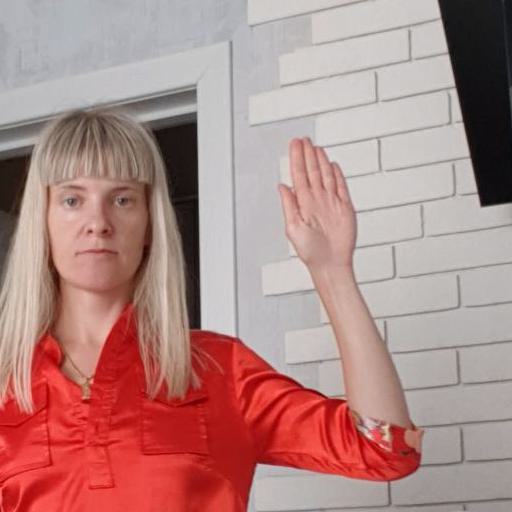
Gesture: stop